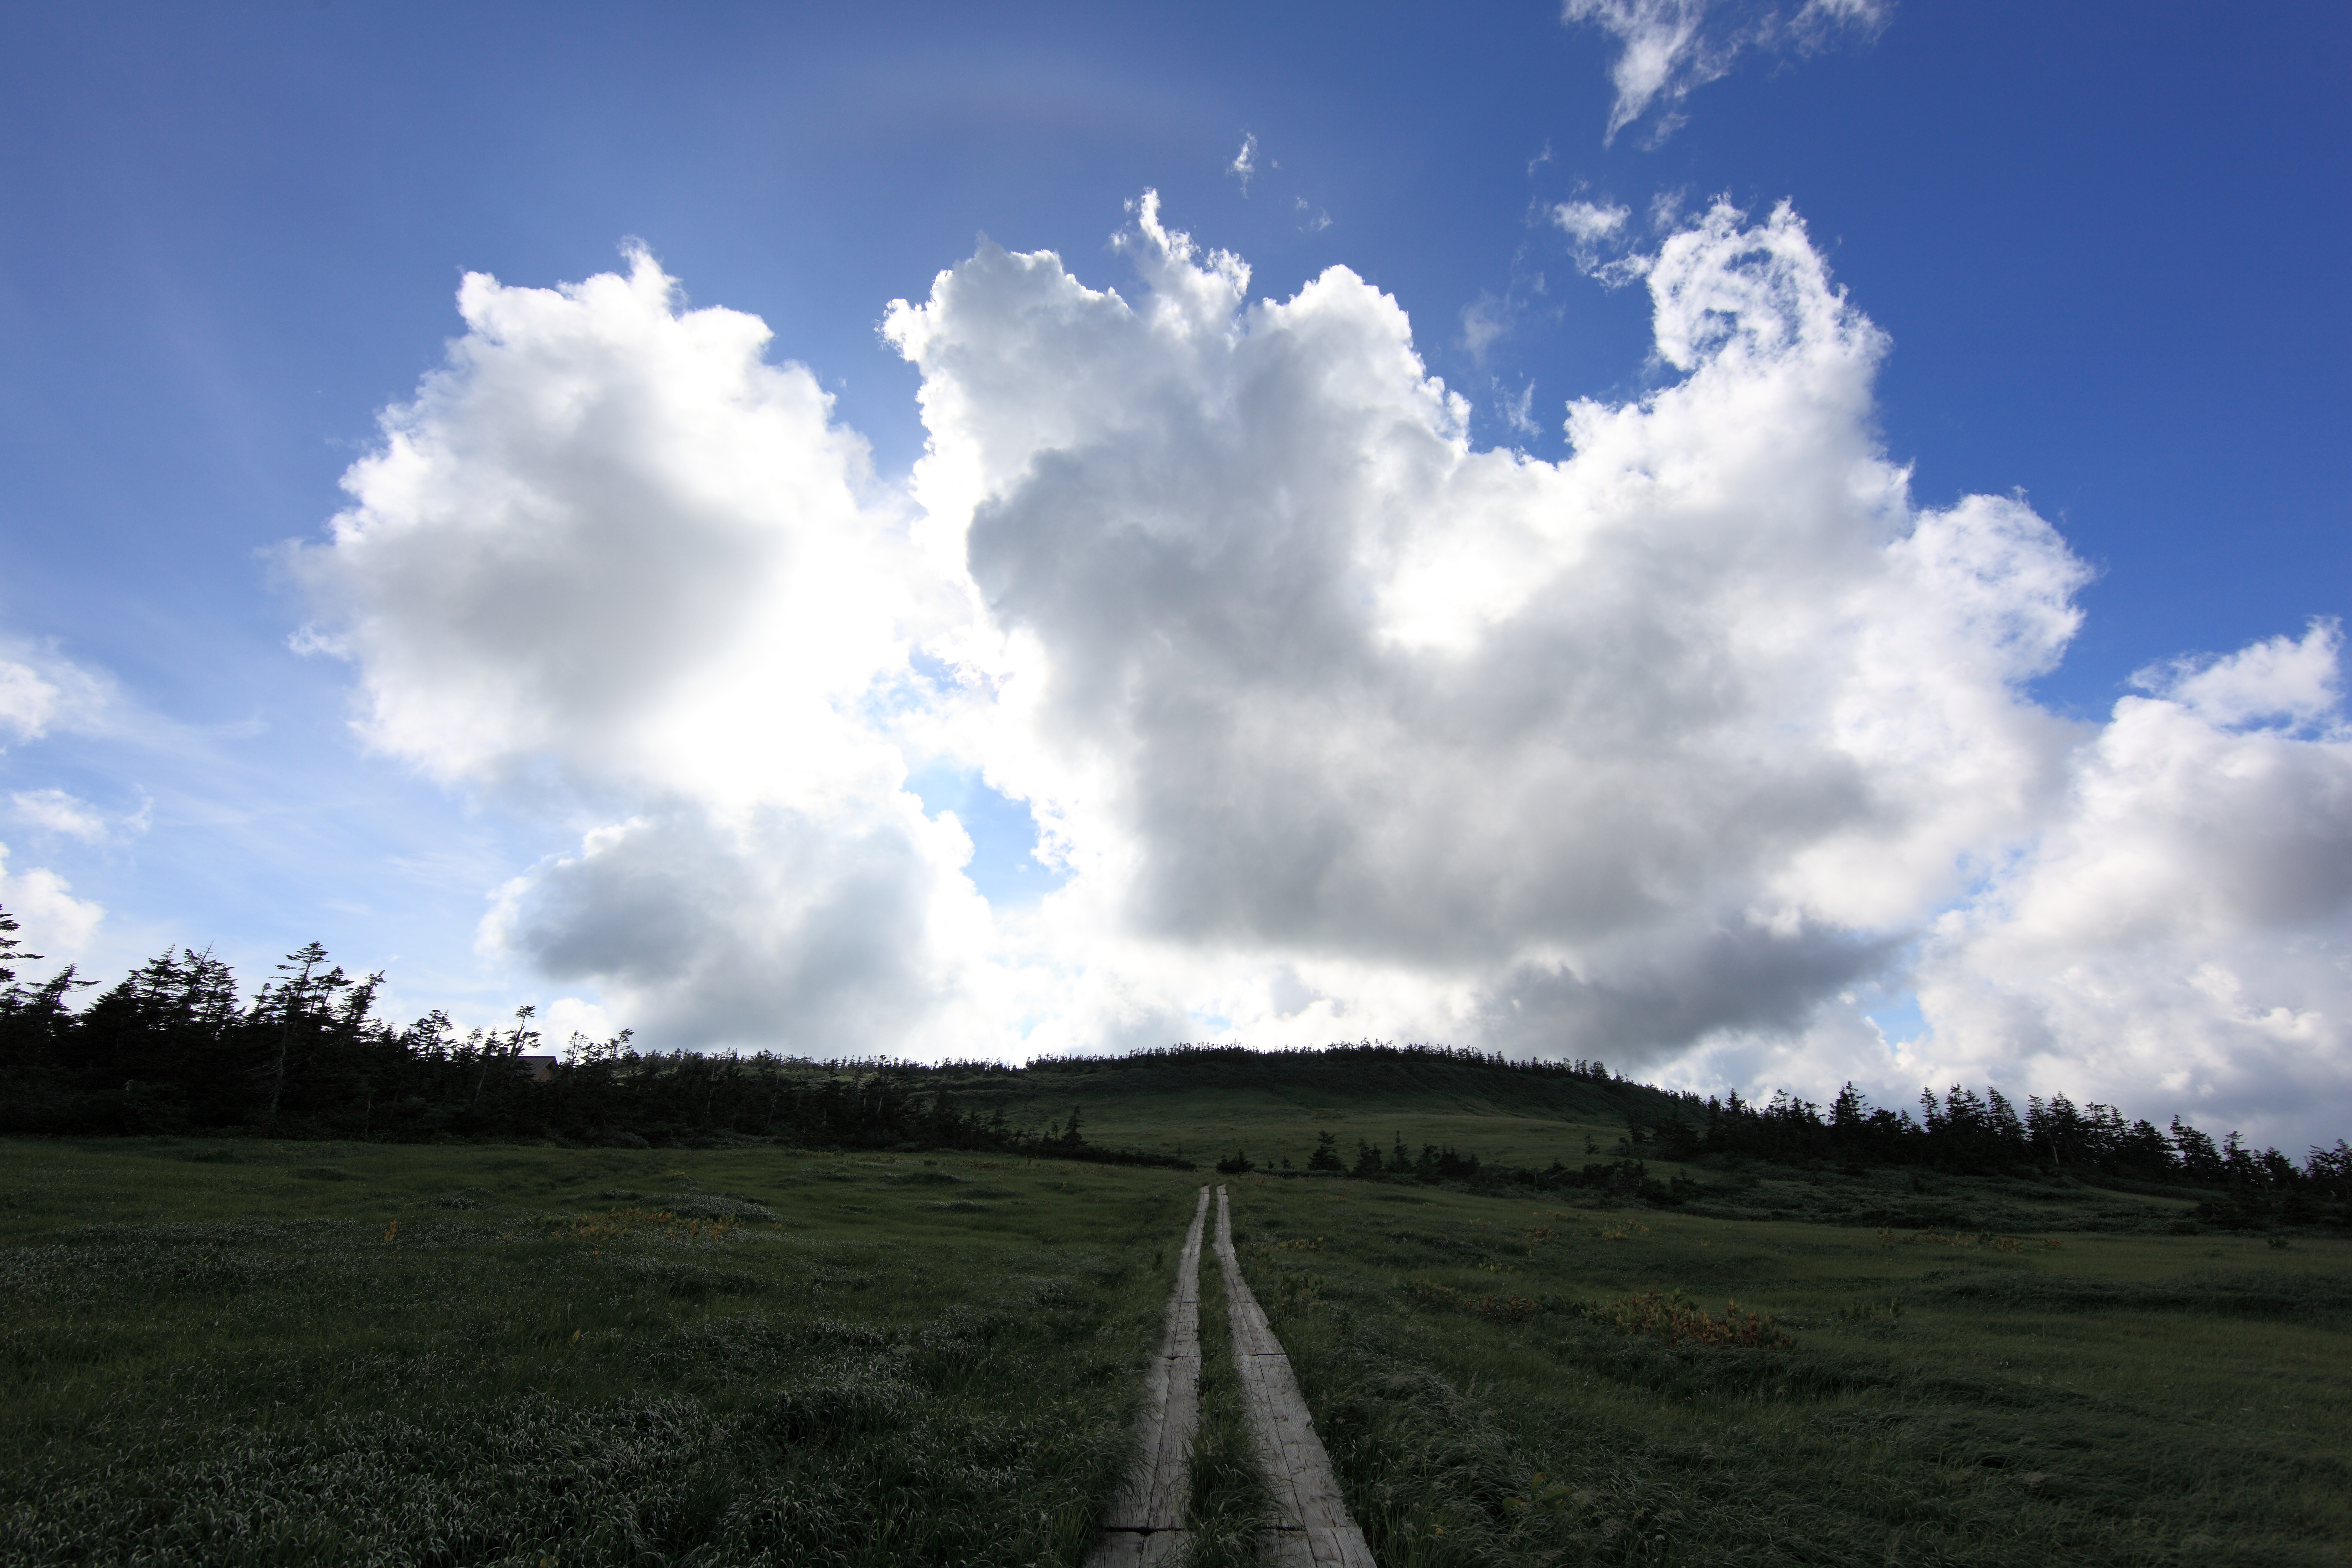
landscape, tree, nature, grass, horizon, wetlands, mountain, cloud, sky, boardwalk, field, meadow, prairie, sunlight, hill, wind, dusk, high, cumulus, agriculture, plain, grassland, plateau, 5d, hires, markii, hi, res, resolution, iwate, hachimantai, rural area, meteorological phenomenon, atmosphere of earth